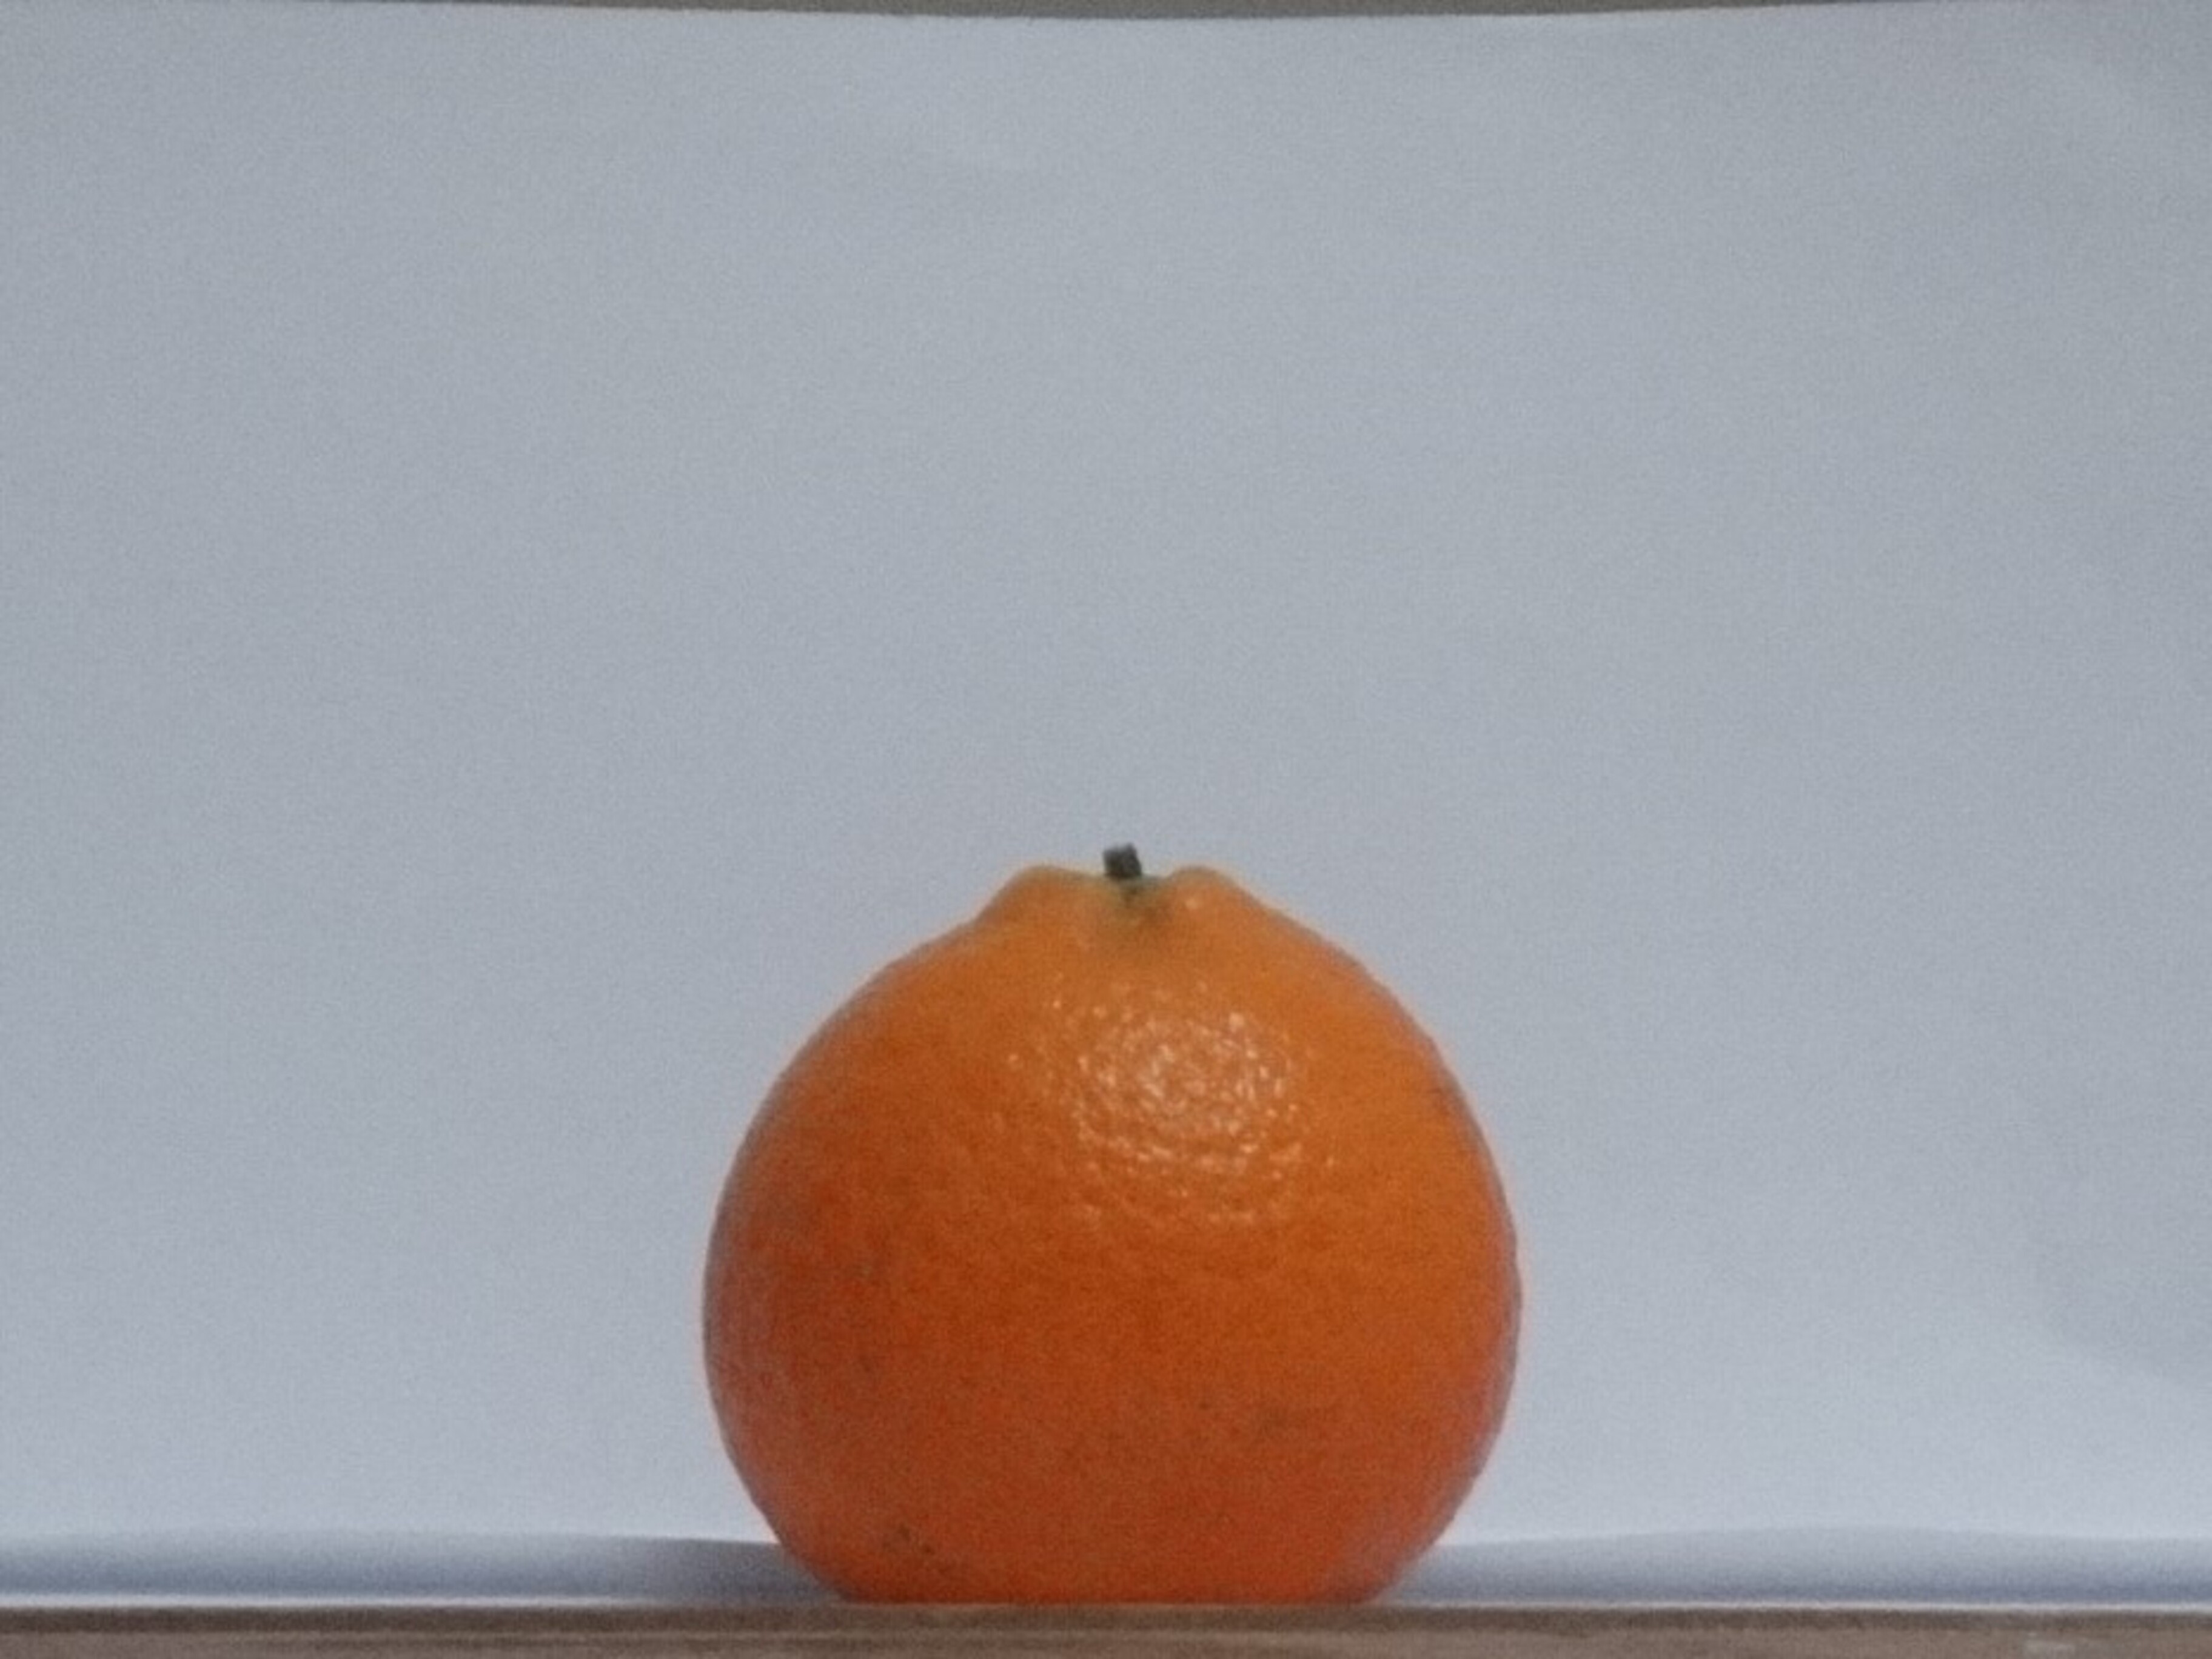
Citrus fruit variety: tankan